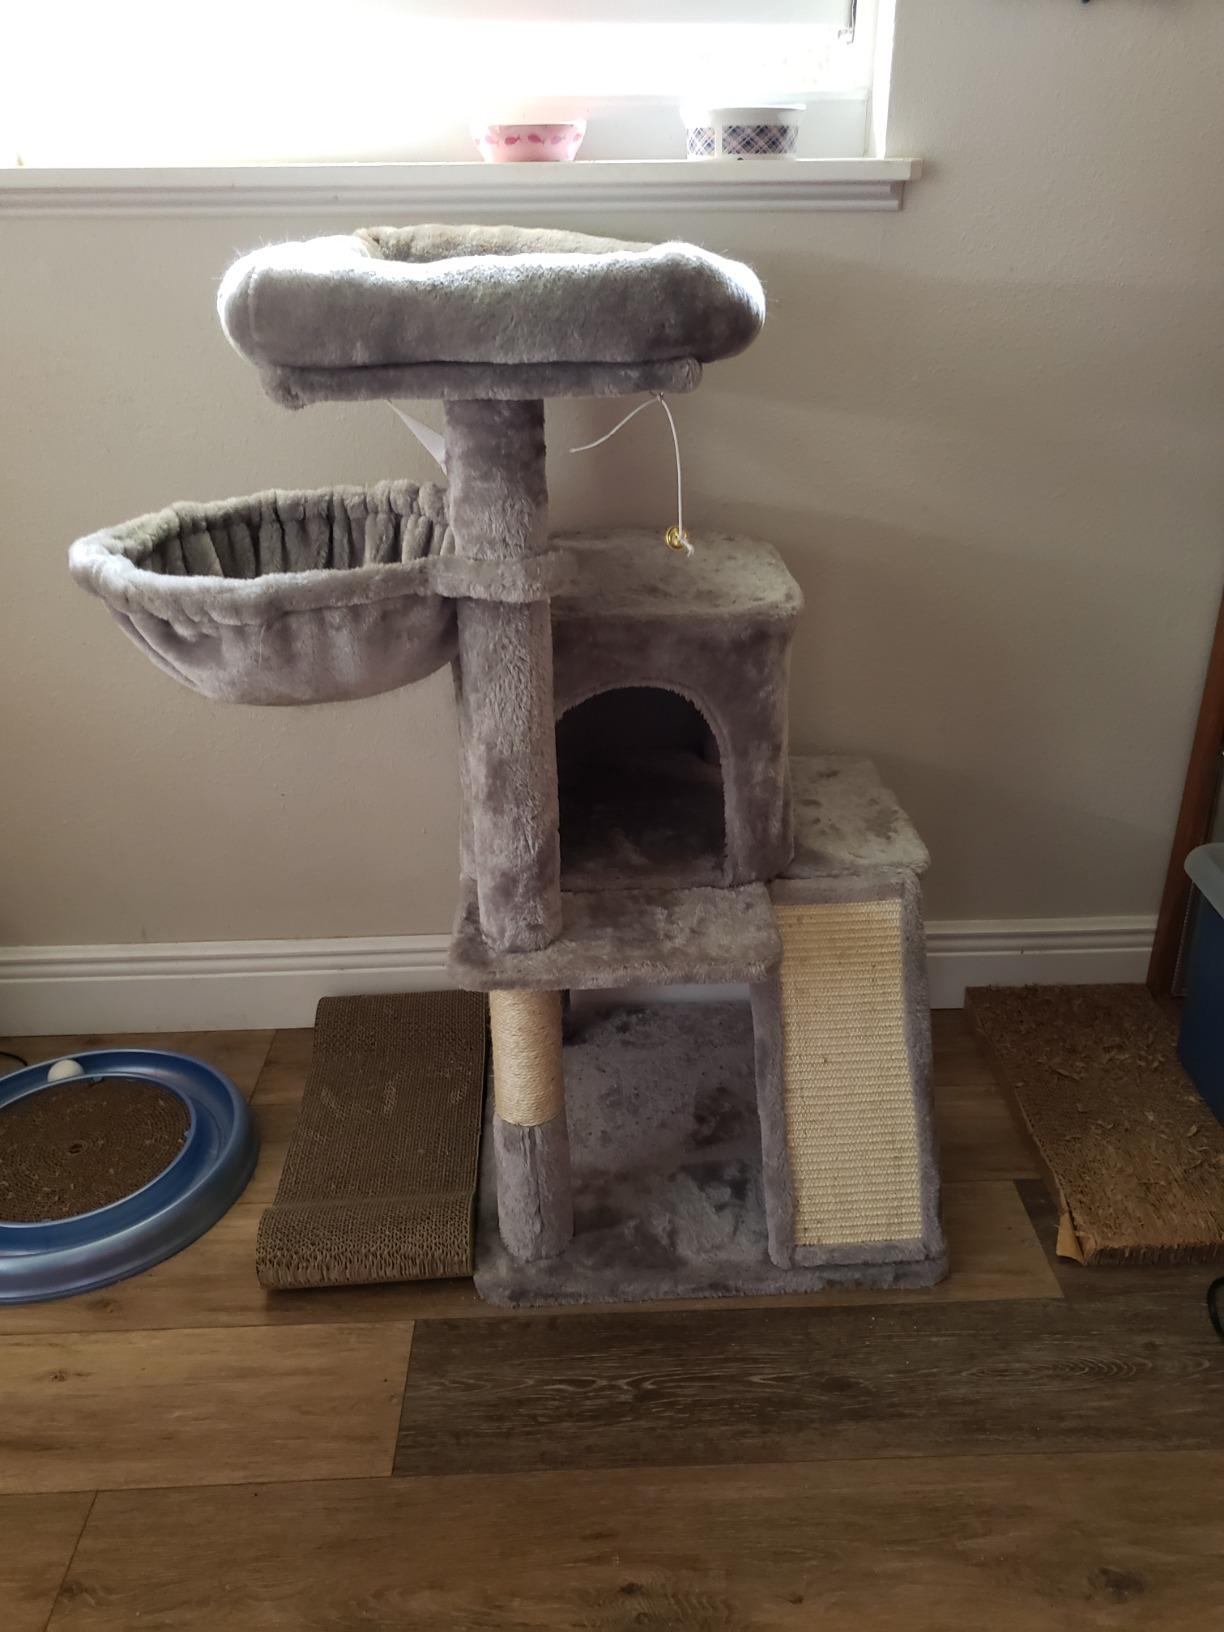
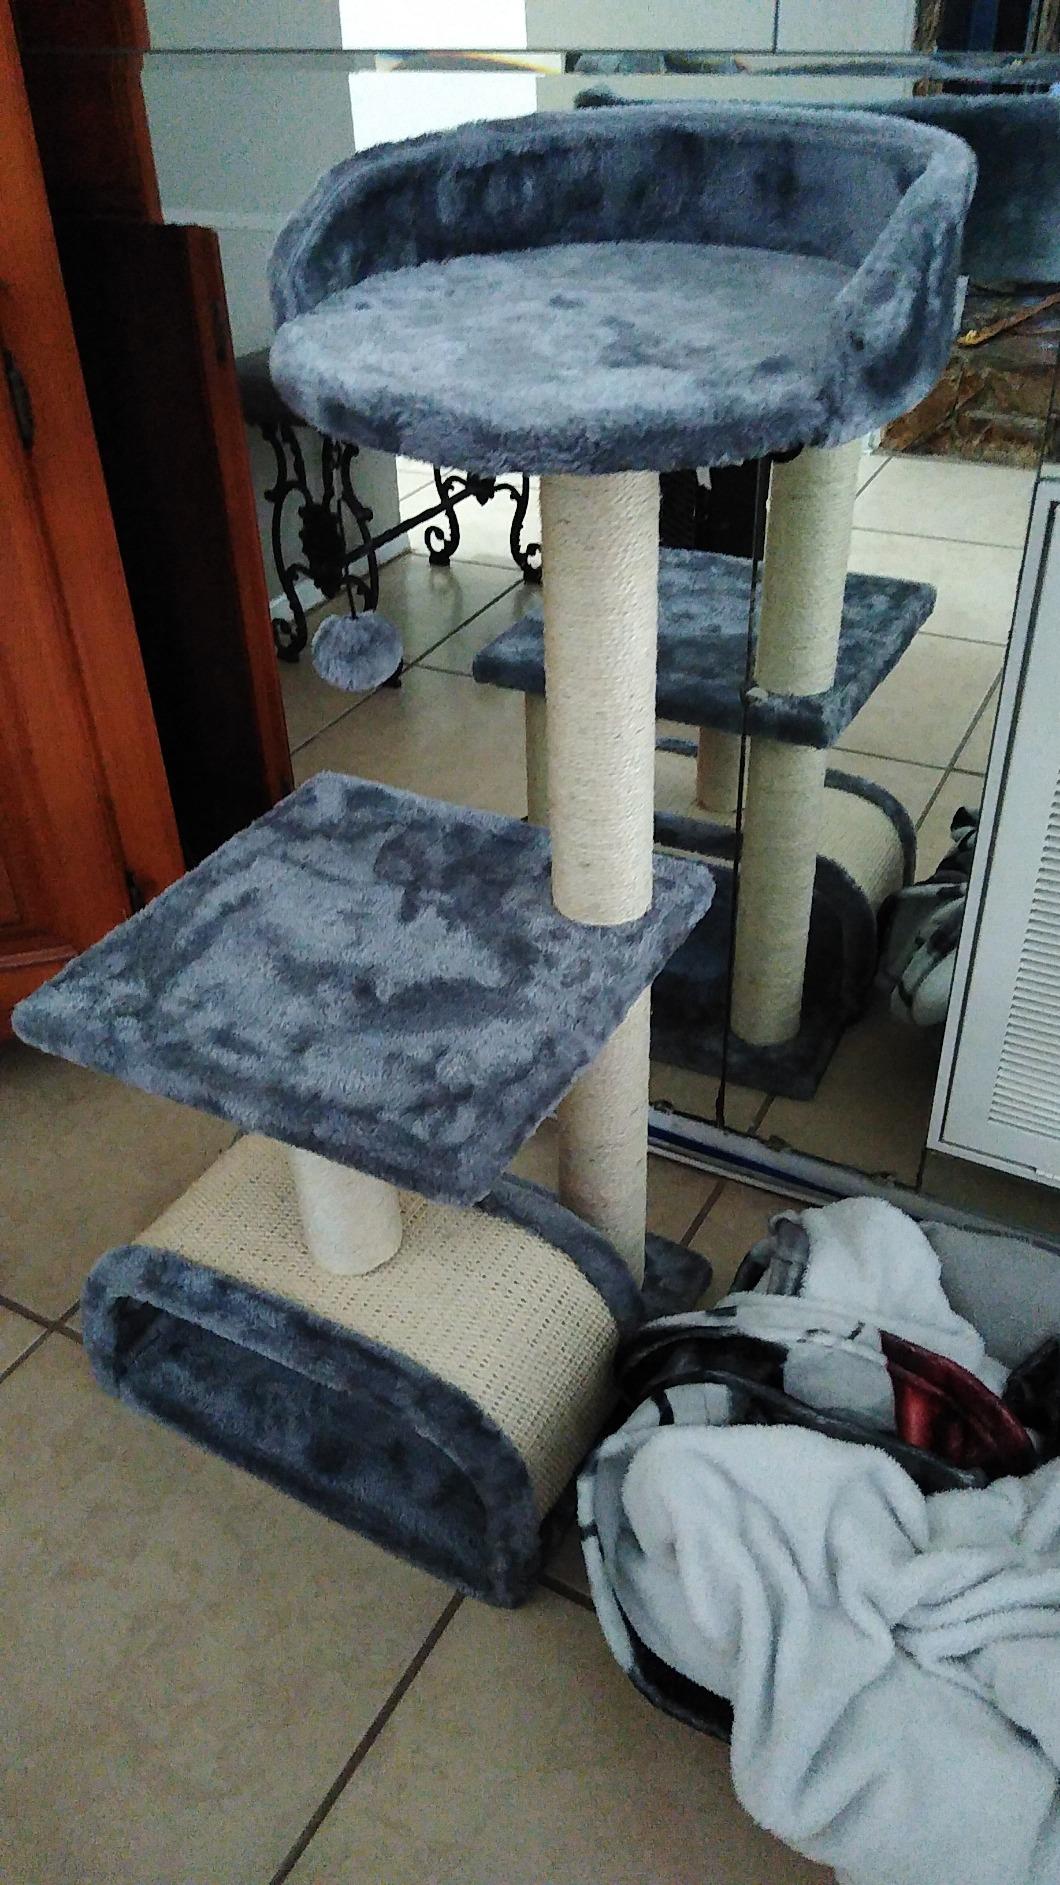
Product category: items_cat tree
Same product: no